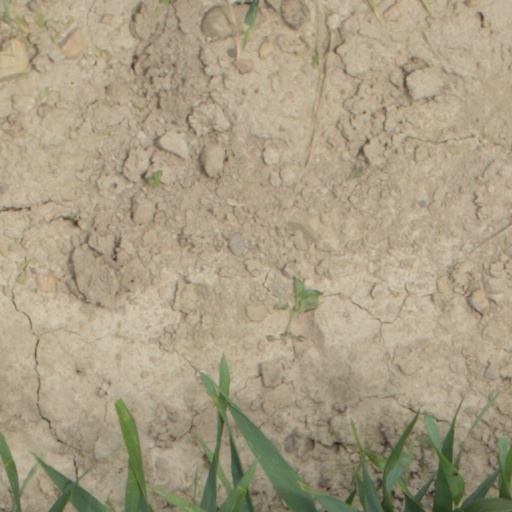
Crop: wheat